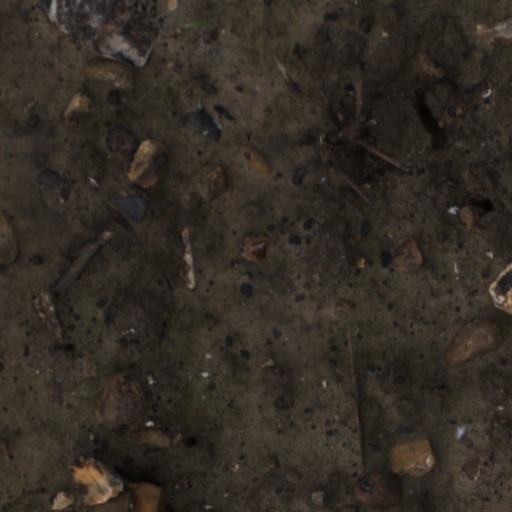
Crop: wheat